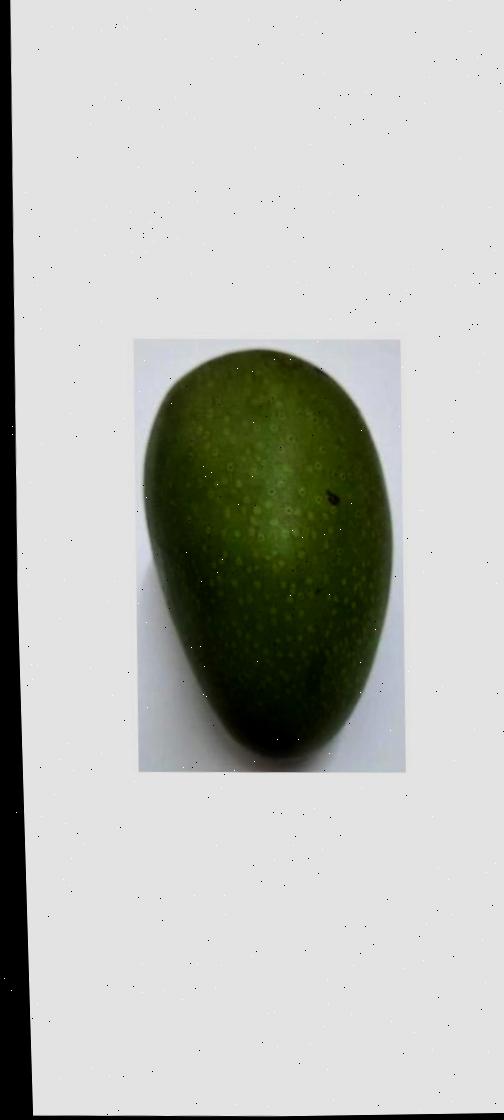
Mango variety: Ashshina Zhinuk